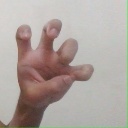
अक्षर: छ